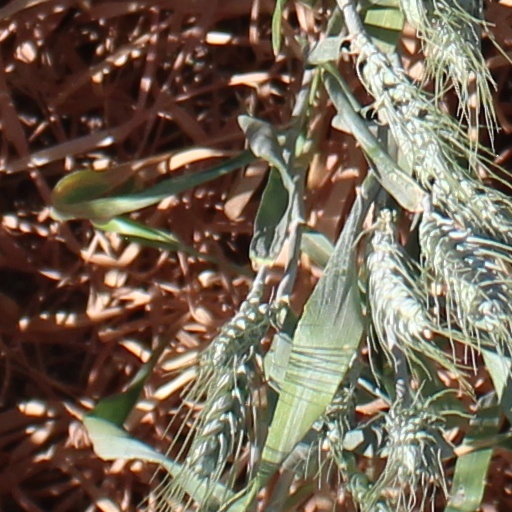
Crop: wheat